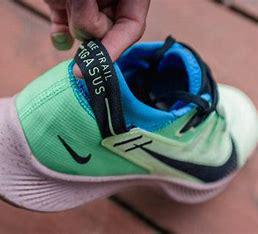
Brand: Nike
Model: Pegasus 2